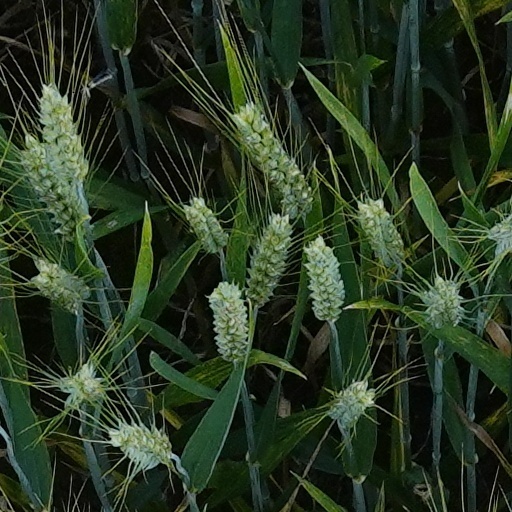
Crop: wheat